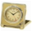
Label: clock